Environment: real
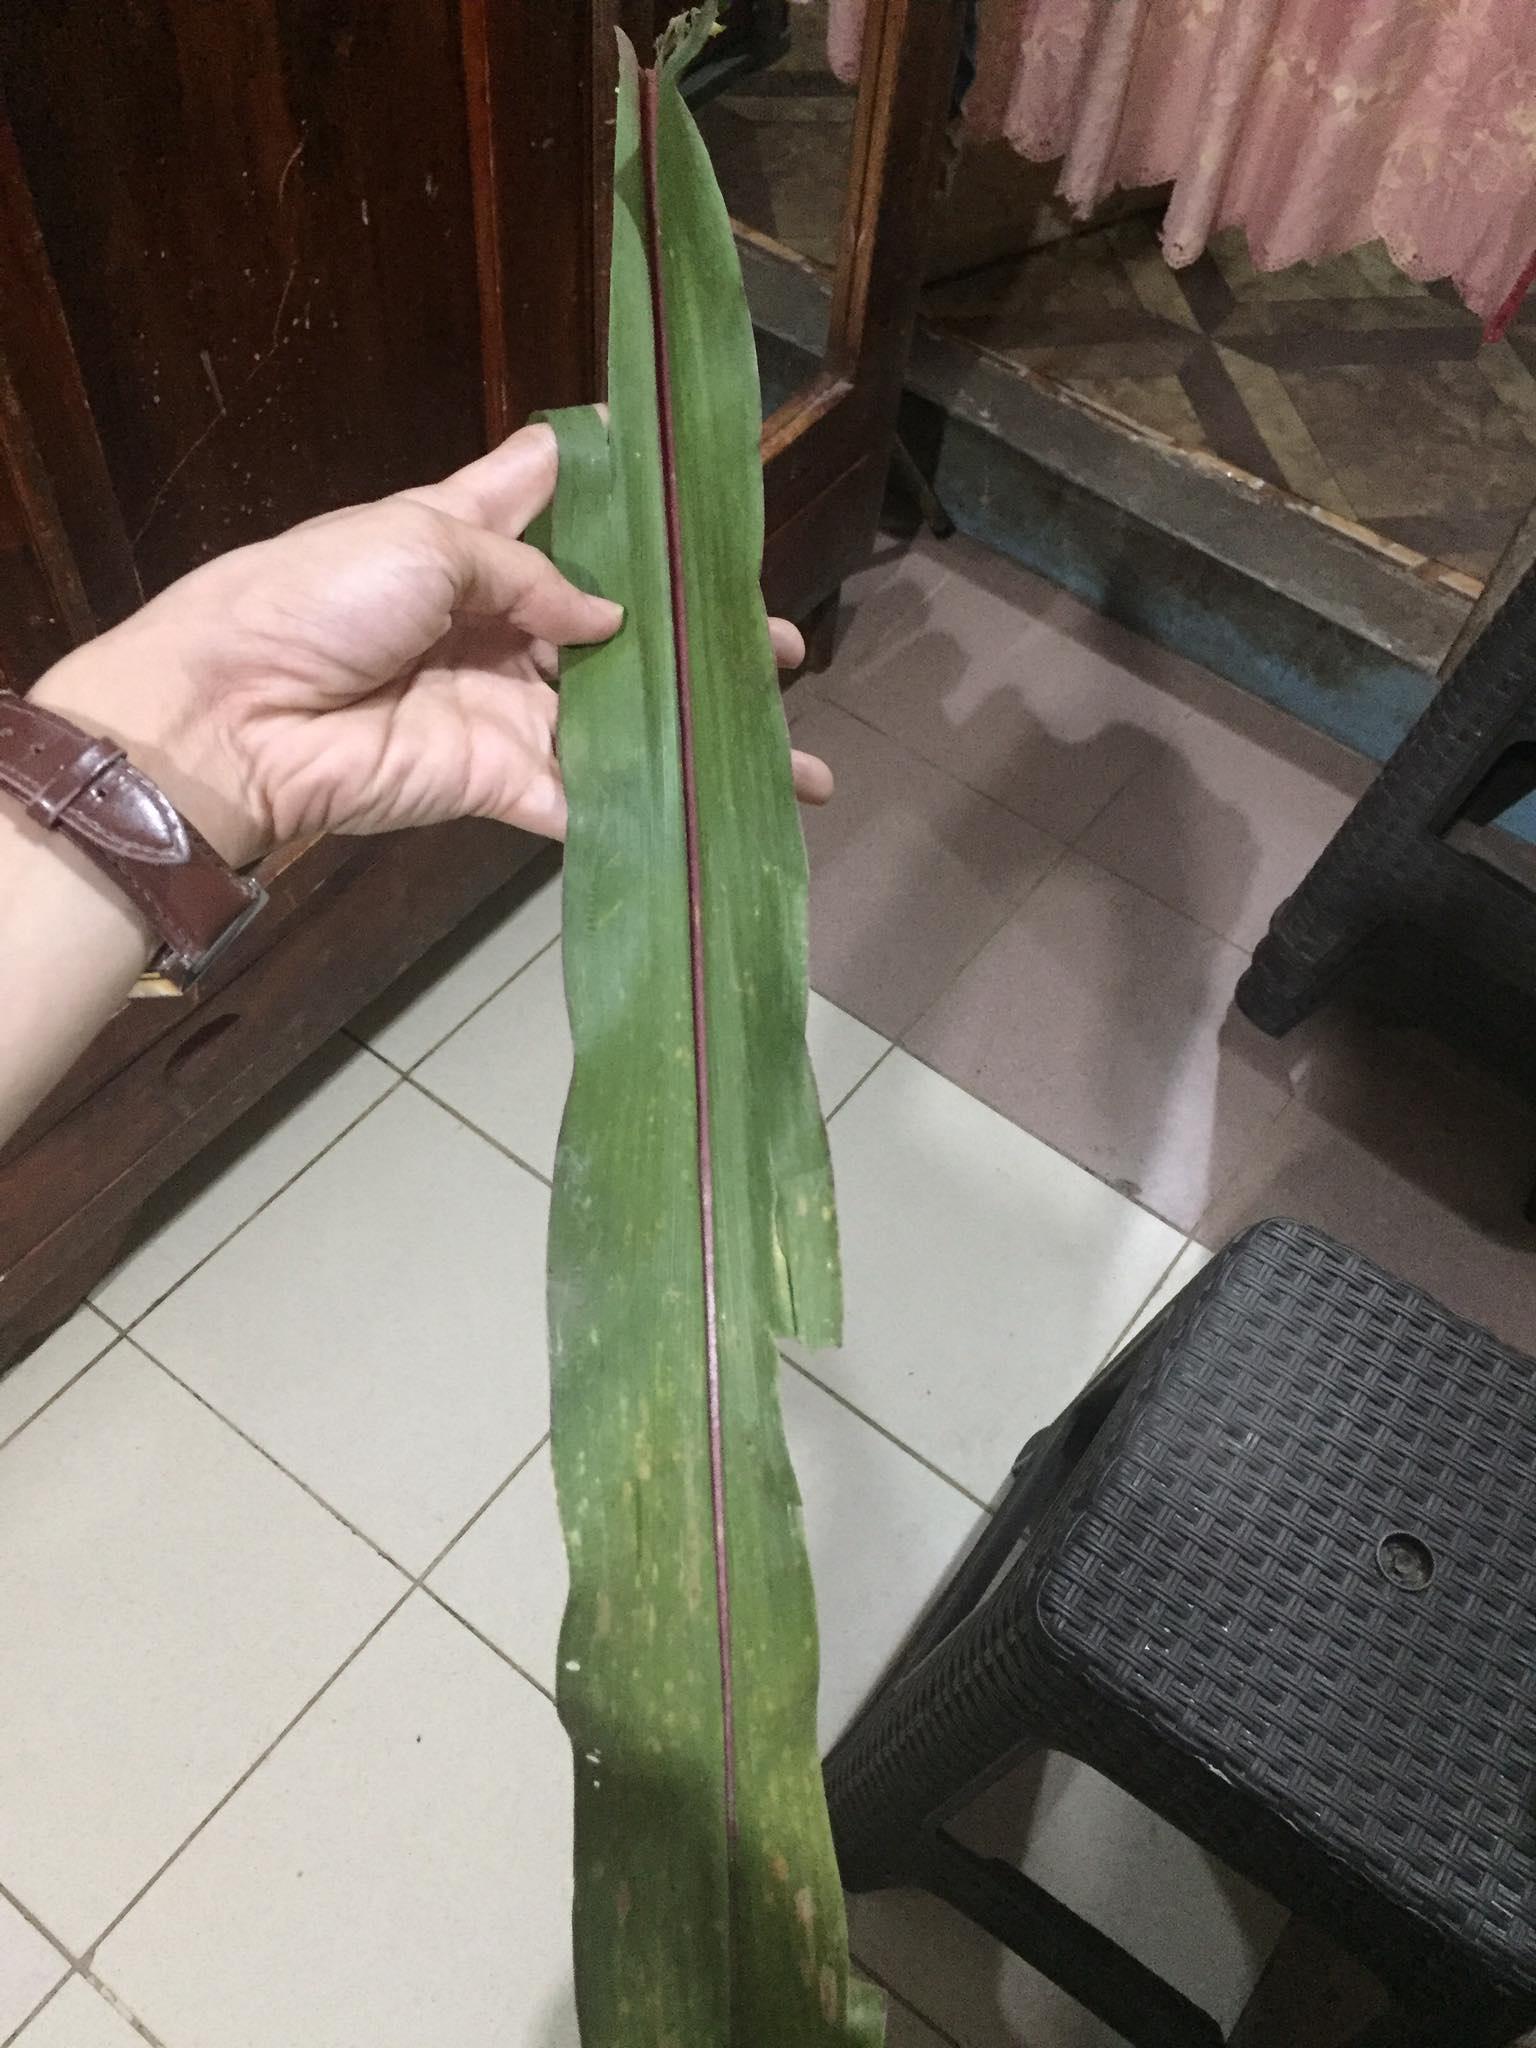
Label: phosphorus_deficiency